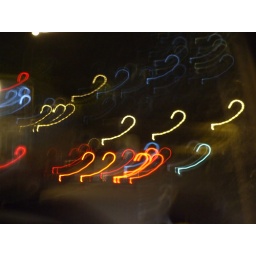
The road in a moving car in the middle of the night, this is Singapore.